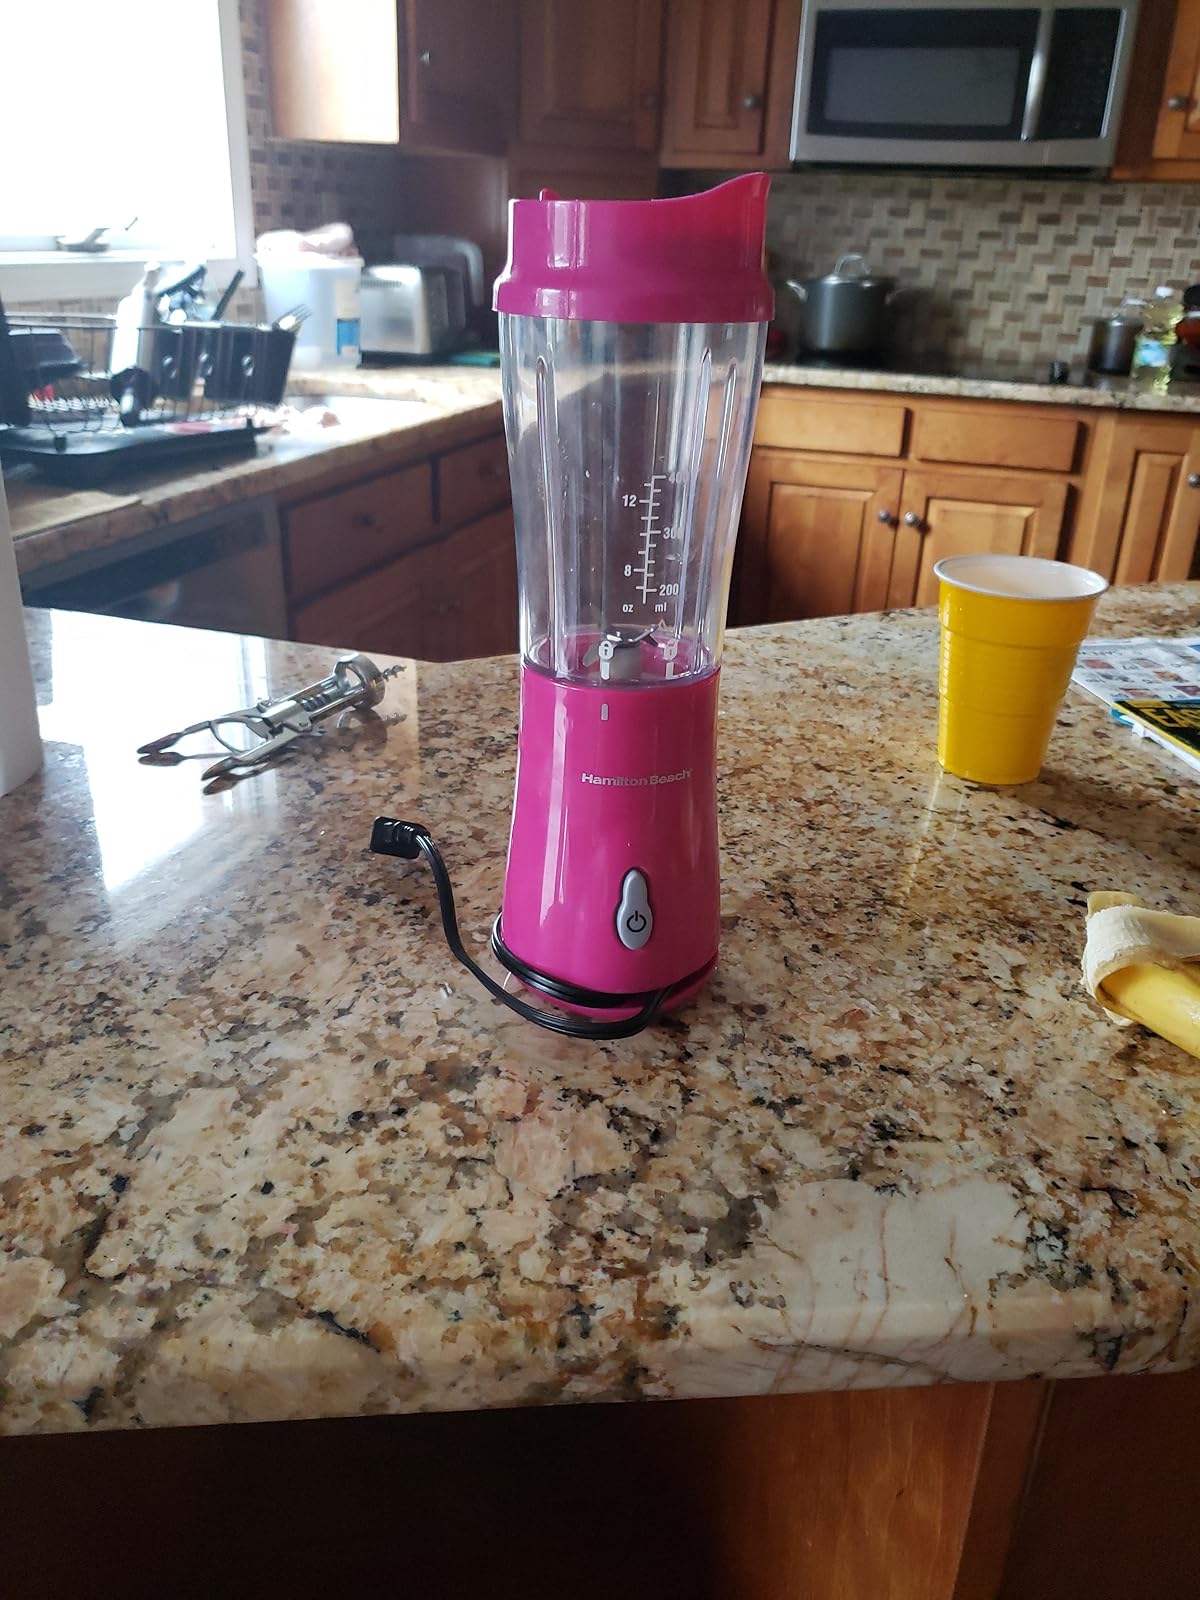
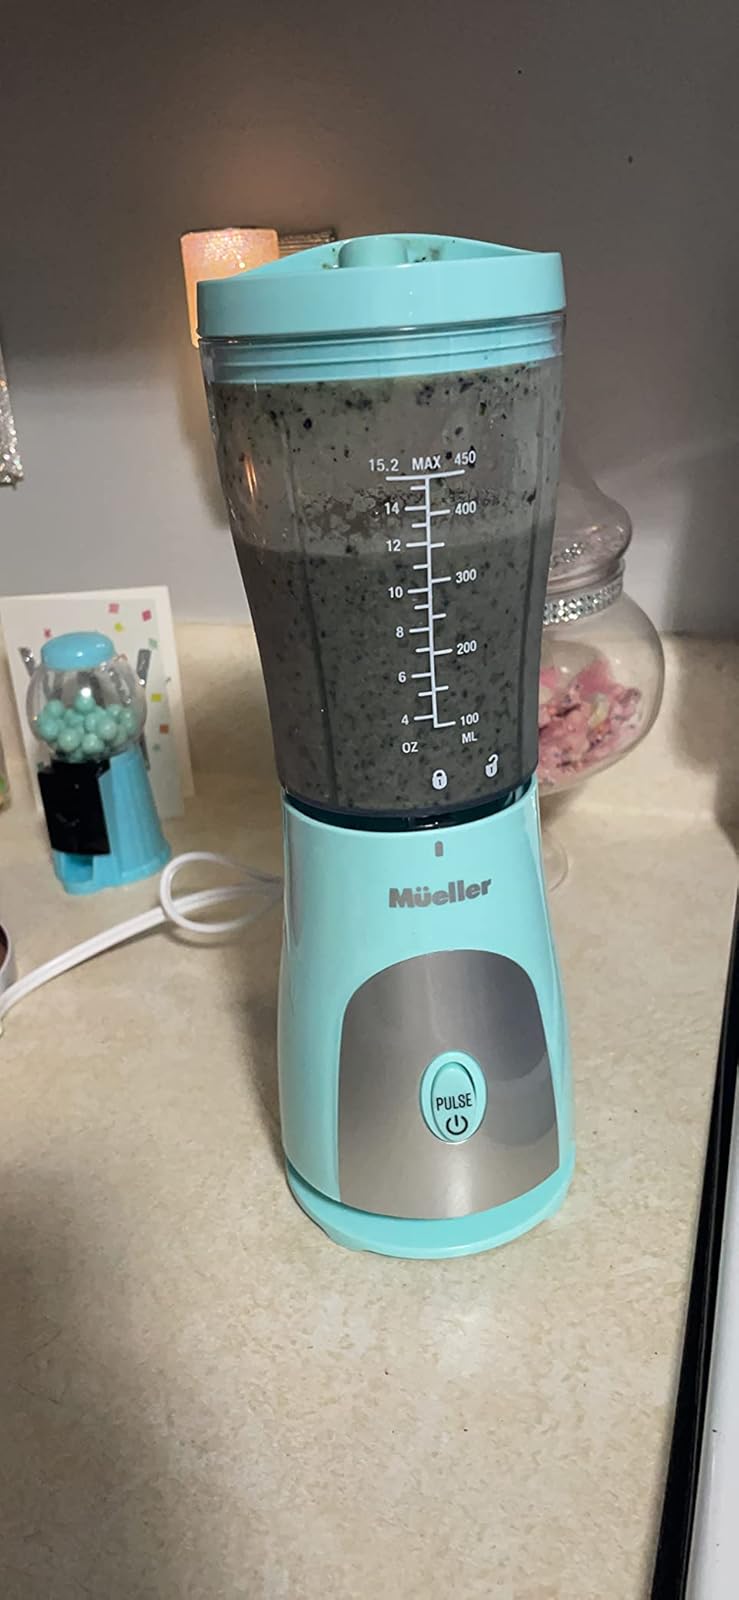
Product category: items_blender
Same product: no